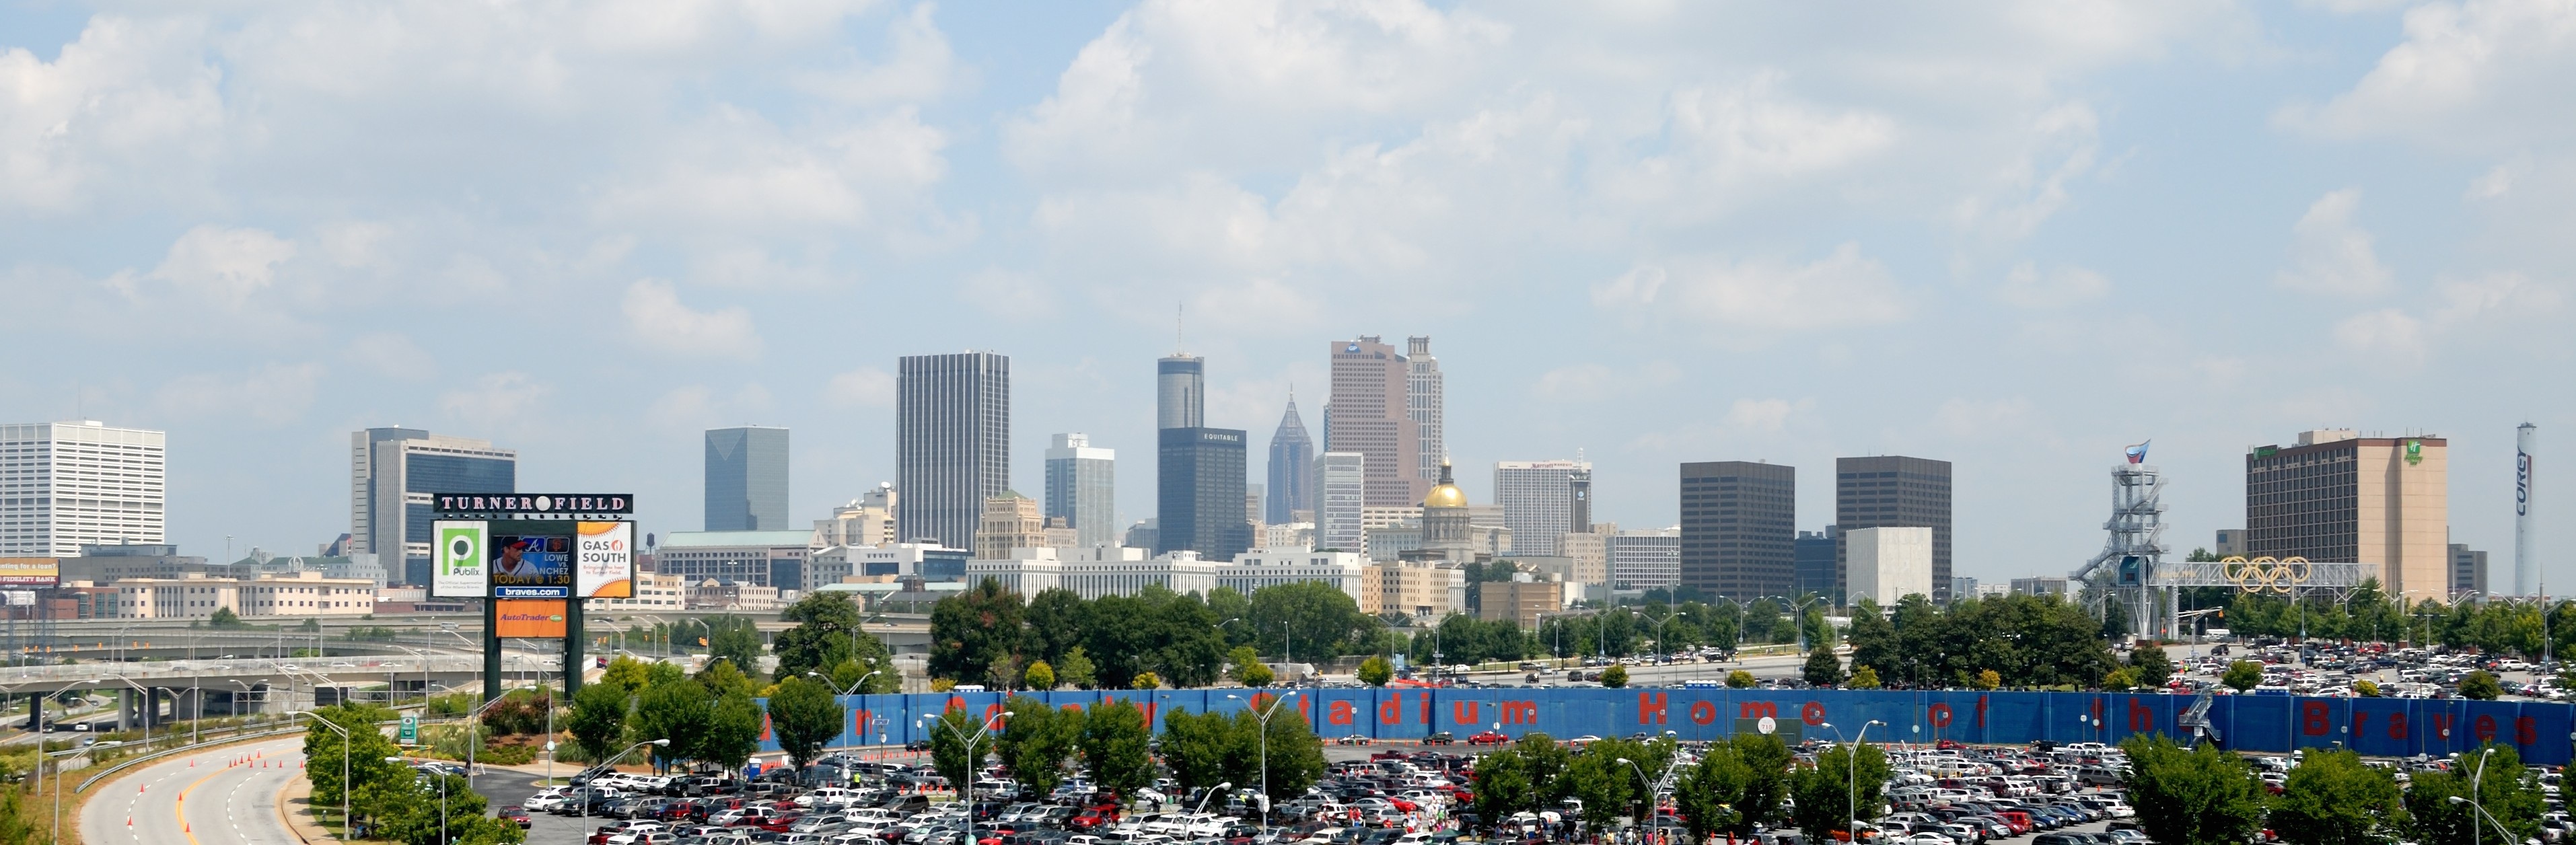
landscape, horizon, architecture, skyline, street, city, skyscraper, urban, cityscape, panorama, downtown, travel, usa, landmark, historic, tourism, aerial view, tower block, southern, district, skyscrapers, buildings, georgia, scene, famous, financial, destination, atlanta, metropolis, atlanta skyline, residential area, geographical feature, human settlement, metropolitan area